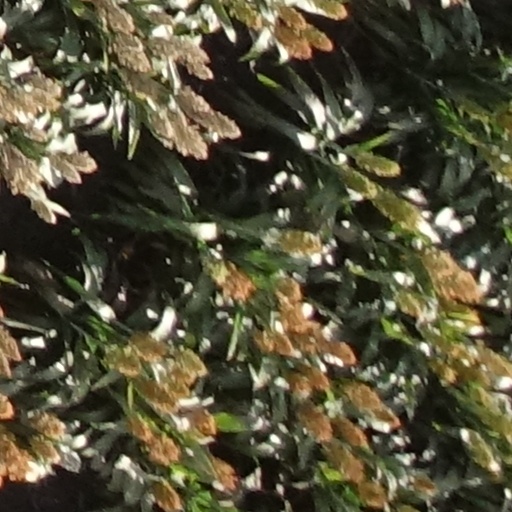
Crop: sorghum